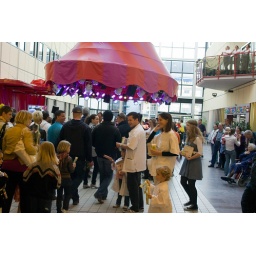
De laaste dag van avondvierdaagse in groningen met op het einde een water ijs van het umcg. (Foto: Rieks Oijnhausen)